Enrique Bernoldi

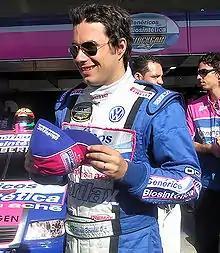
Bernoldi in 2007, as a Stock Car Brasil driver

Enrique Antônio Langue e Silvério de Bernoldi (born 19 October 1978) is a Brazilian former professional racing driver who raced for the Arrows Formula One team in 2001 and 2002, and was the test driver for British American Racing (later Honda) between 2004 and 2006. He entered IndyCar racing in 2008, and competed in the FIA GT World Championship between 2009 and 2011, in addition to entering multiple other competitions.